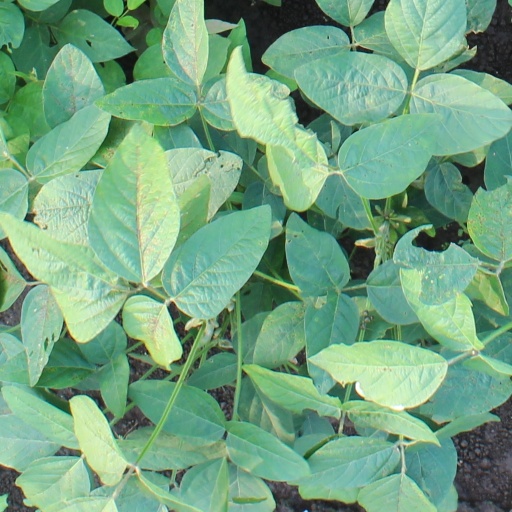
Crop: soybean